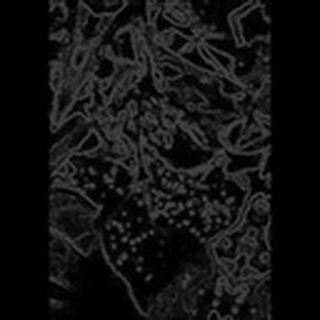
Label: cotton_aphids